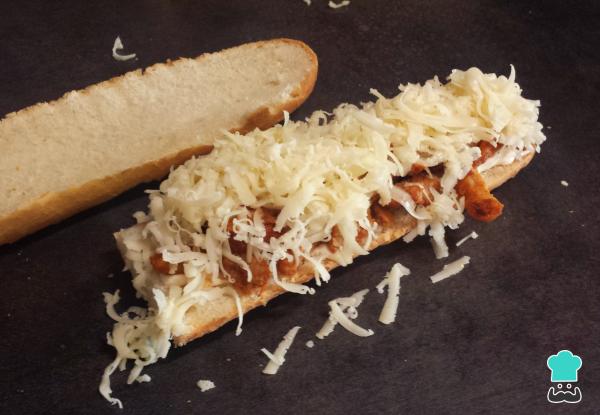
De último añade el queso rallado y coloca la tapa con la otra parte del pan baguette.Si quieres puedes incluir más ingredientes, como algo de ver con hojas de lechuga o aguacate, tomate o pimientos asados.